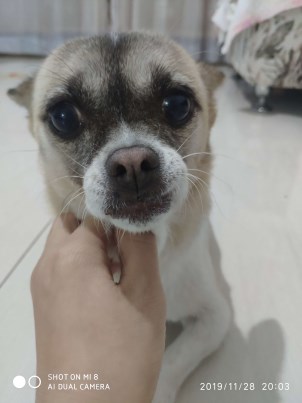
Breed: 3336-n000121-chinese_rural_dog